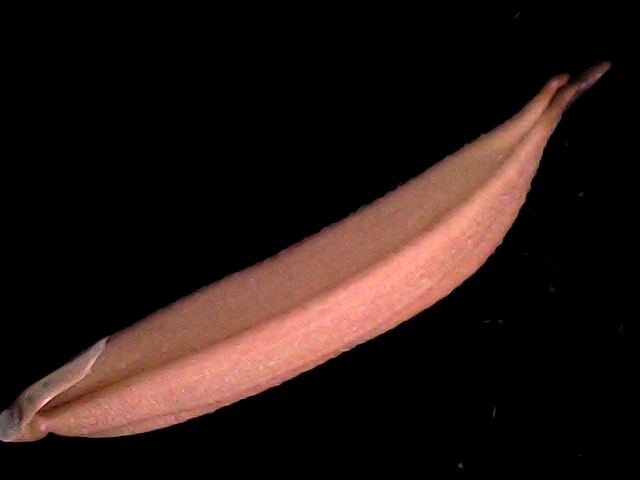
Rice variety: BD70